Dudleya stolonifera

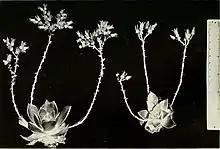
A robust plant on the left and an average plant on the right, from the type description.

This "Dudleya" grows from an unbranched caudex and is unusual among related plants in that it has stolons from which it sprouts vegetatively. Other species of "Dudleya" only grow solitary or produce dichotomous branches, unless their terminal meristems are damaged. This species produces a small rosette of pointed reddish-green leaves and erects a short peduncle topped with an inflorescence of bright yellow flowers.